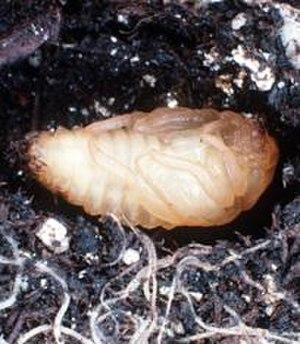
Le scarabée japonais est une espèce d'insectes de la famille des Scarabaeidae et de l’ordre des coléoptères.